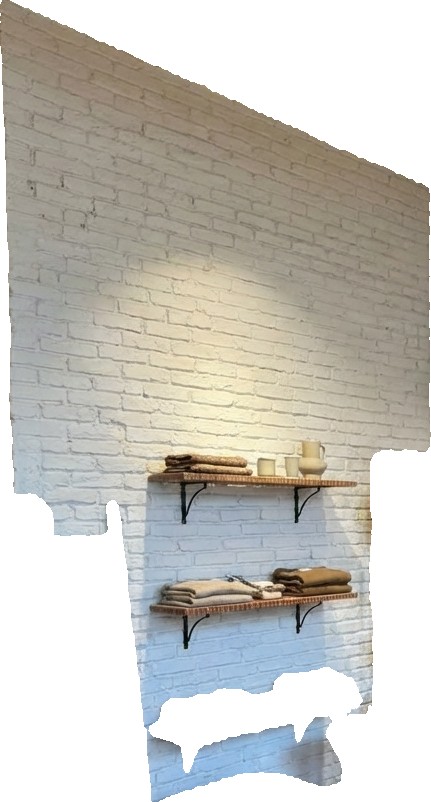
Surface category: wall